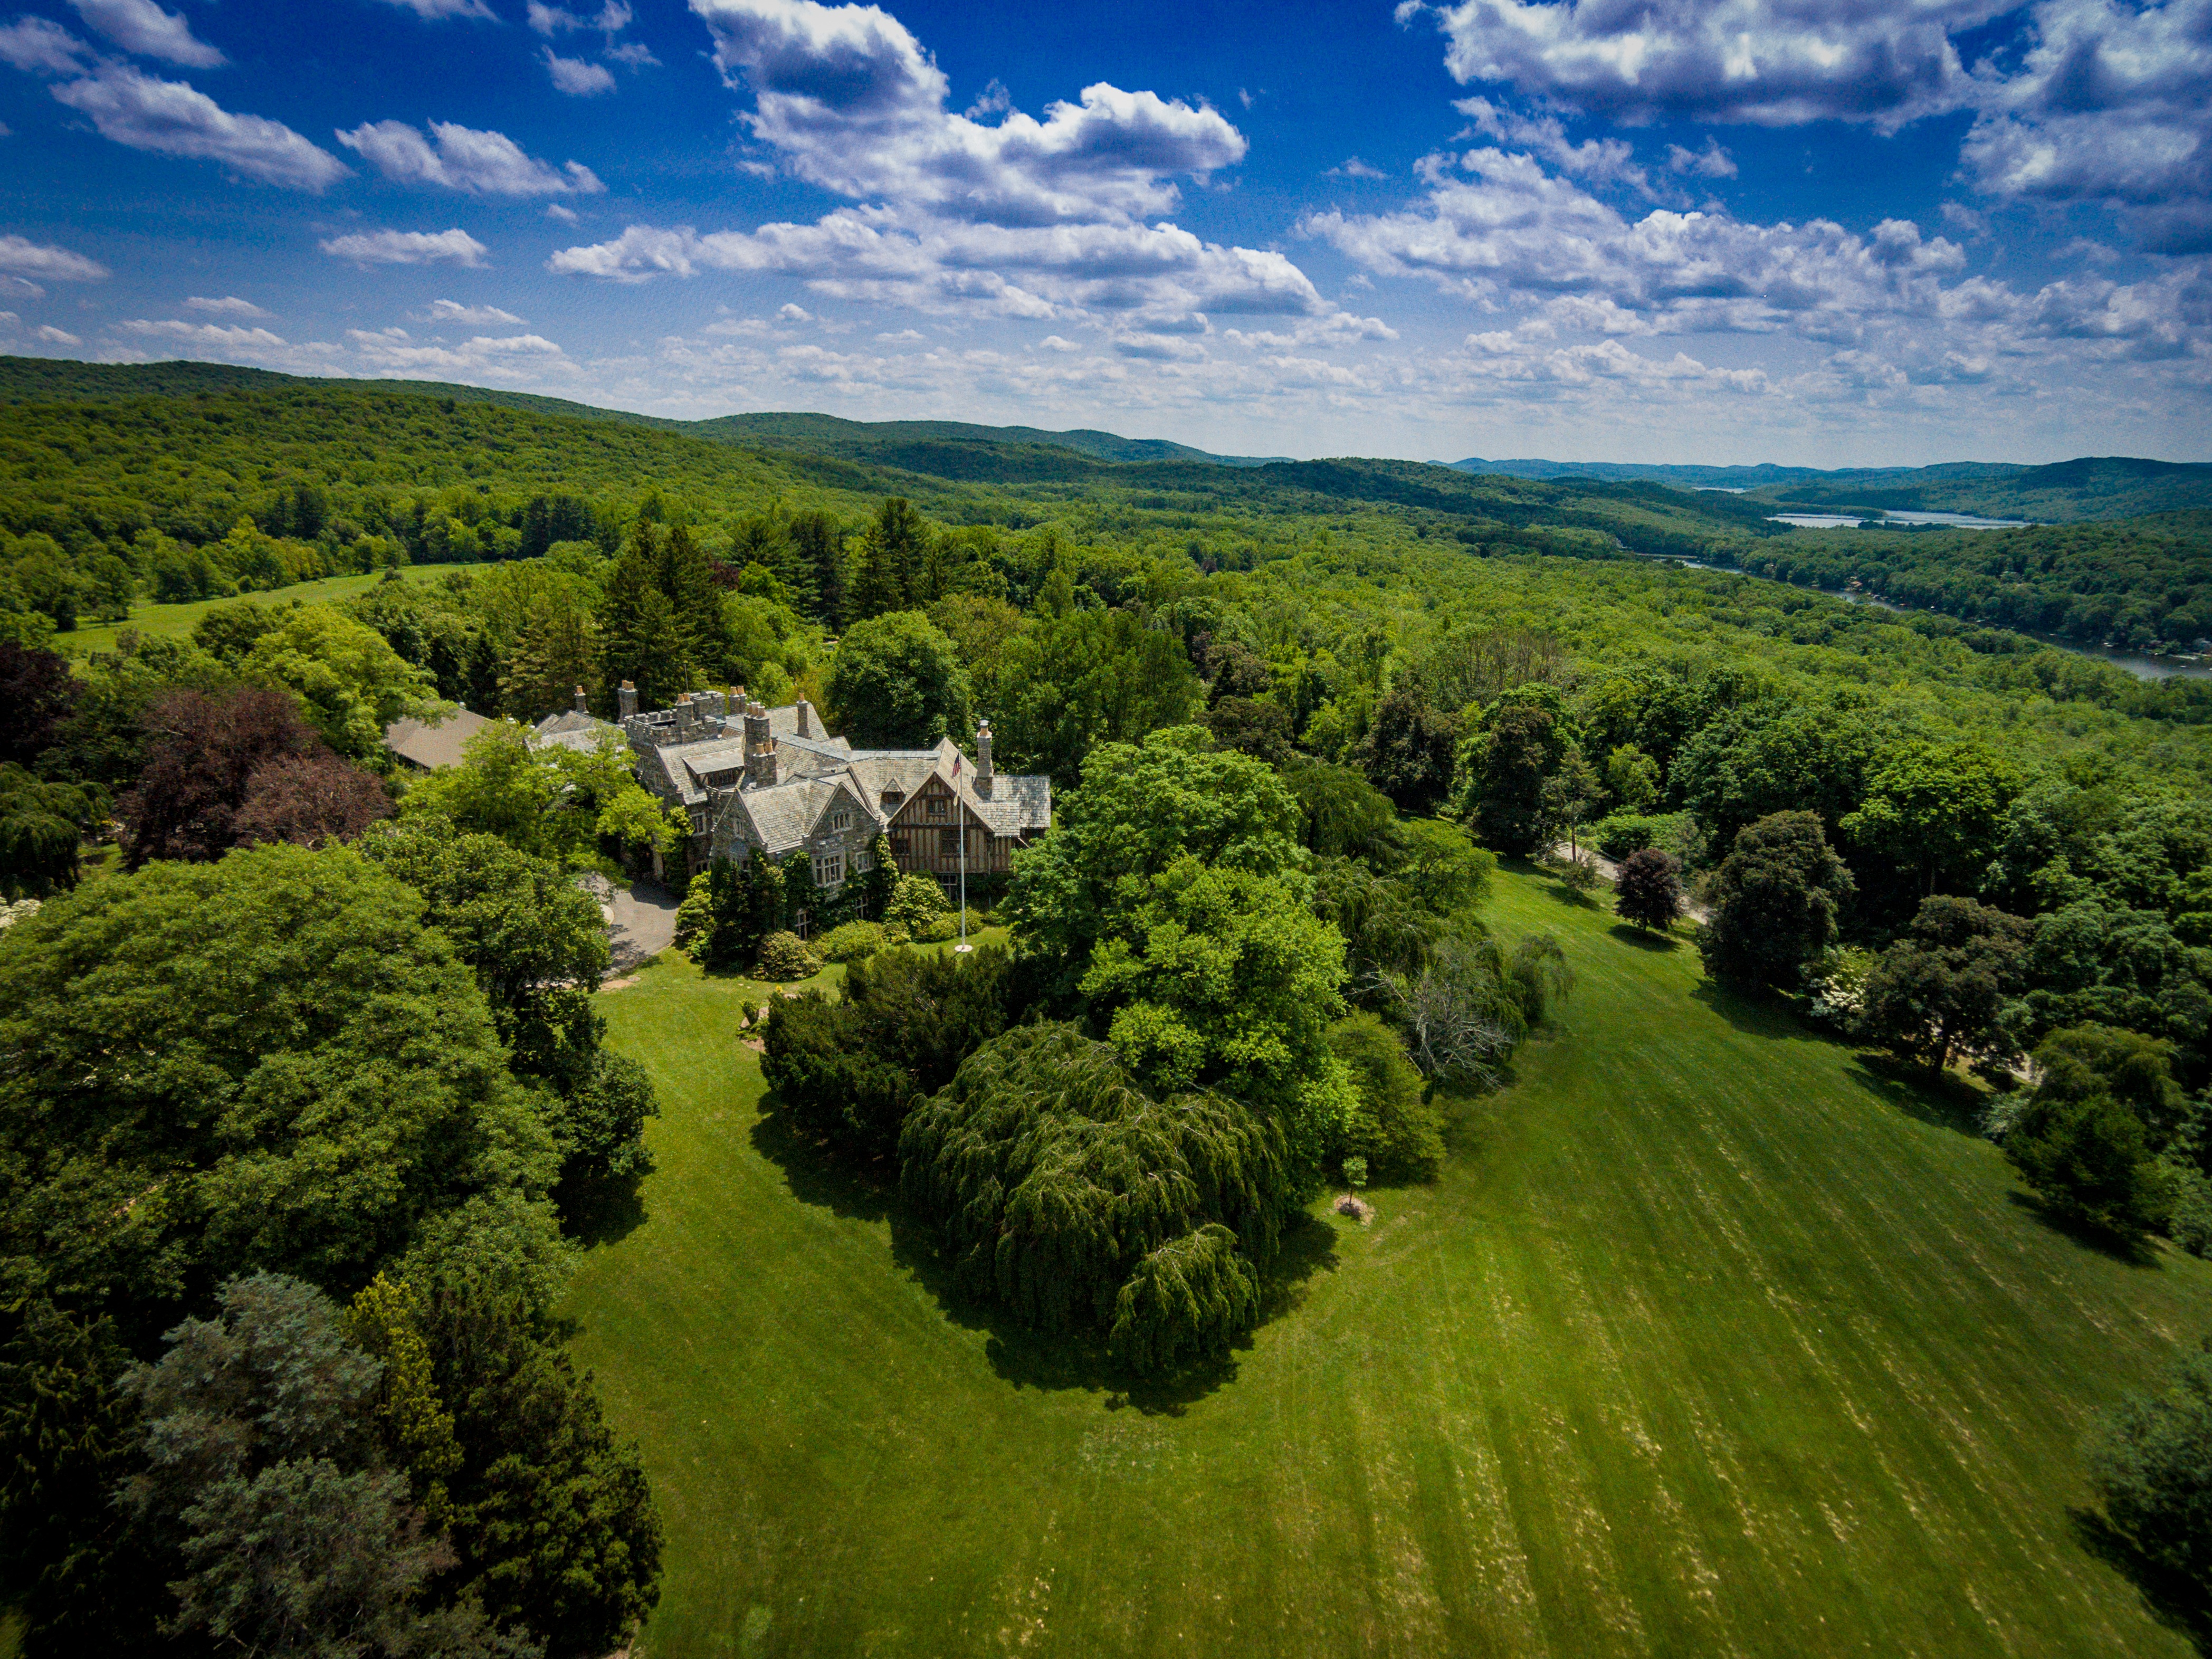
landscape, tree, nature, forest, mountain, field, photography, meadow, hill, valley, mountain range, plain, golf course, plantation, plateau, estate, ecosystem, rural area, bird's eye view, aerial photography, geographical feature, mountainous landforms, computer wallpaper